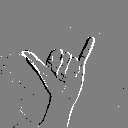
ASL letter: y